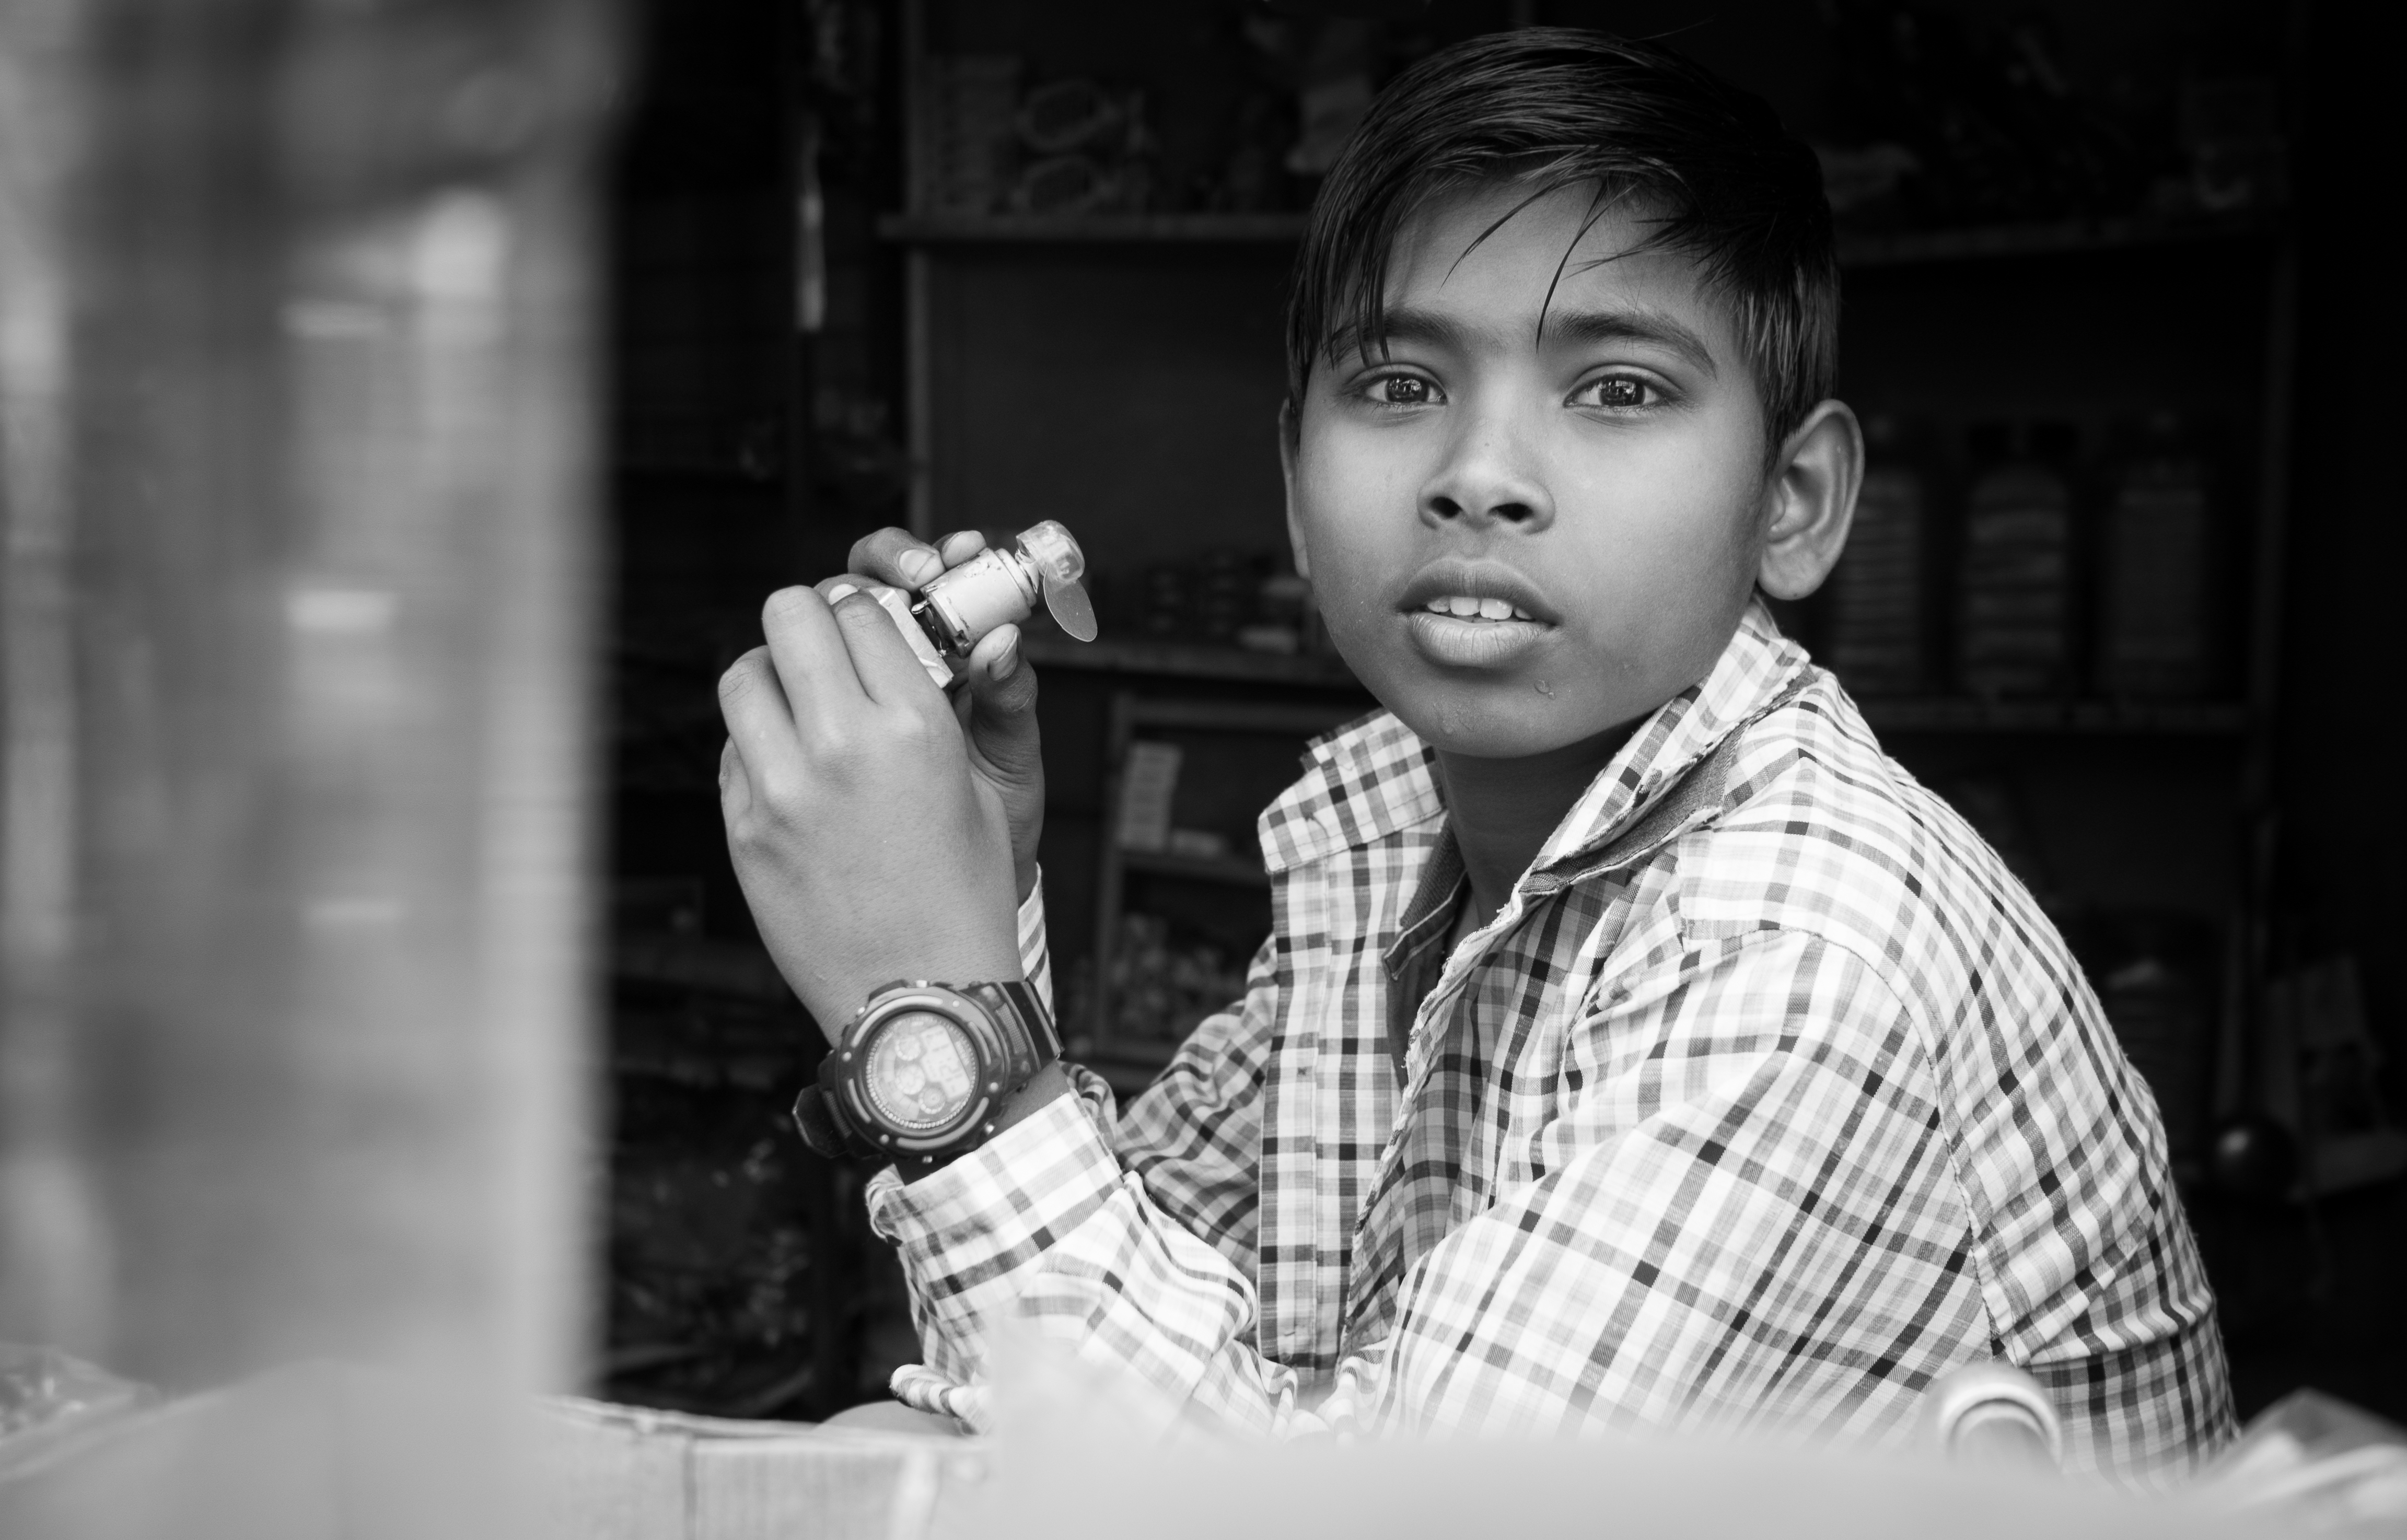
man, person, black and white, white, street, photography, male, portrait, child, black, monochrome, streetphotography, flickr, thomas, olympus, photograph, omd, fuji, leica, monochrom, leuthard, hcb, thomasleuthard, monochrome photography, portrait photography